St. Bartholomew's Church (Ljubljana)

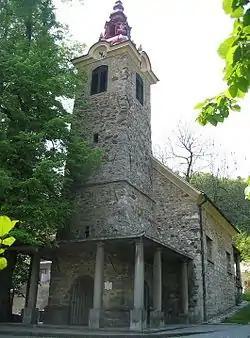
"Old Church"

St. Bartholomew's Church — referred to by locals as the Old Church (which gave its name to a nearby Ljubljana city bus stop) — is a Catholic chapel of ease and one of the oldest church buildings in Ljubljana, Slovenia.